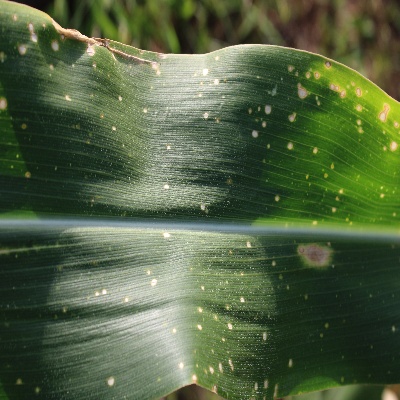
Crop: Maize
Condition: leaf blight